International Trade Center 260

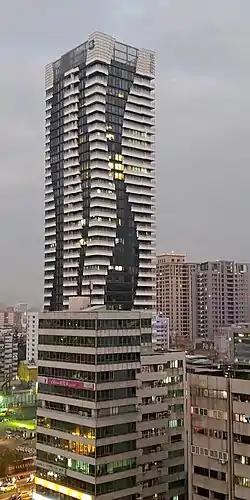

International Trade Center 260, formerly known as Asia Rich Tower, is a skyscraper office building located in North District, Taichung, Taiwan. The height of the building is and it comprises 39 floors above ground, as well as four basement levels. The building was originally completed in 2001 as Asia Rich Tower, but was later renovated and changed its name to International Trade Center 260, but keeping its Chinese name the same. In 2010, the façades of the building were demolished and modifications were performed on the walls whilst maintaining the main structure of the previous building. The original building had a green façade and the renovated building has a white façade with vertical black stripes. The renovation process was completed in 2013.